Community Building (Salisbury, North Carolina)

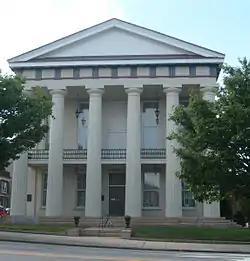
Community Building, April 2012

The Community Building, originally built as the Rowan County Courthouse, is a historic building located at Salisbury, Rowan County, North Carolina. It was built between 1854 and 1857, and is a two-story, Classical Revival, stuccoed brick building on a granite foundation. It measures 50 feet wide and 85 feet long and features a pedimented portico supported by six Doric order columns. The portico includes a cast iron balcony and the building is distinguished by tall windows. A new Rowan County Courthouse was built in 1914, and the building used as a community center. The building is operated by the Rowan Museum.